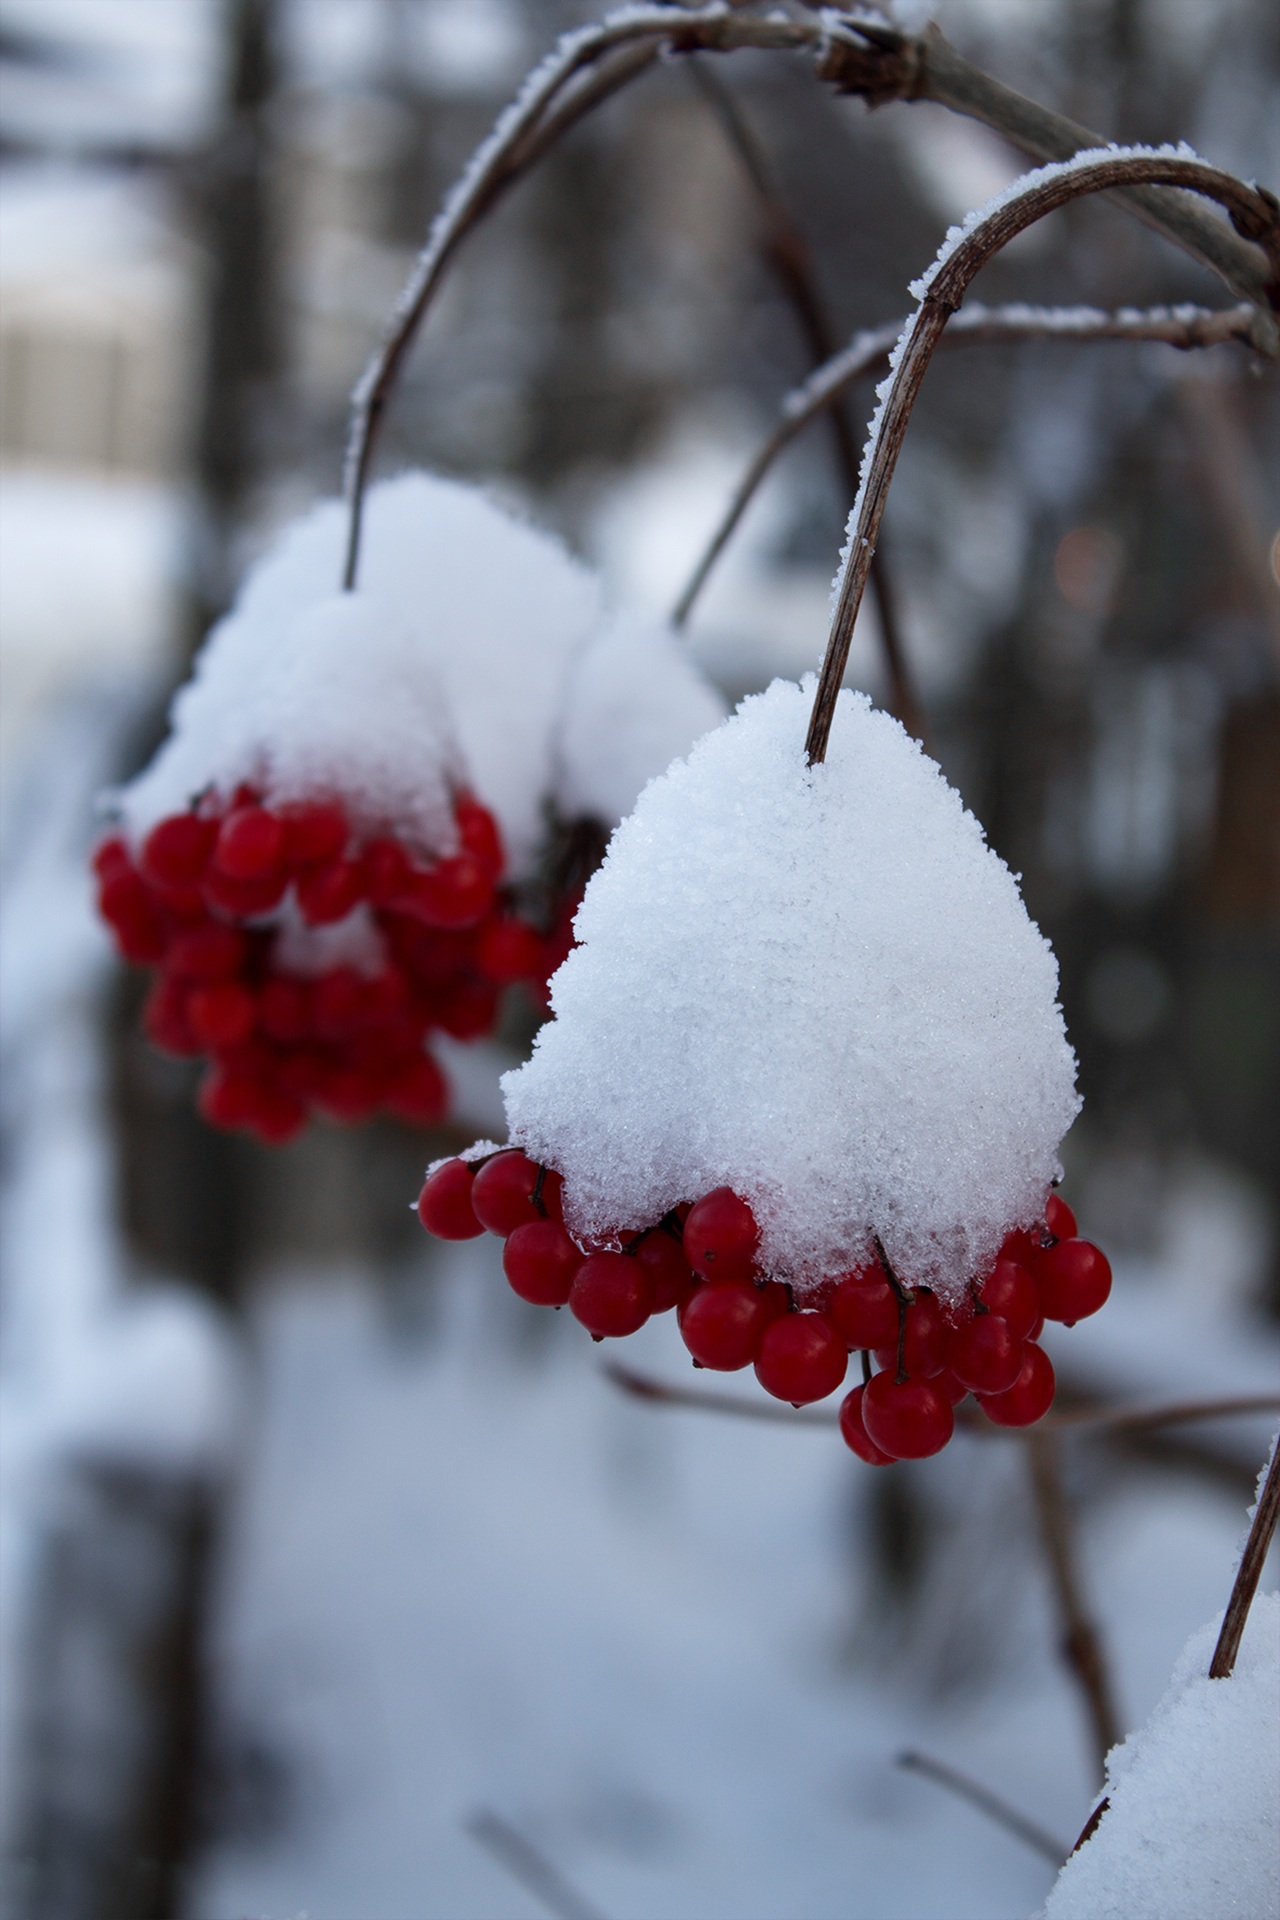
branch, snow, cold, winter, plant, white, leaf, flower, petal, frost, bush, ice, spring, red, weather, frozen, season, twig, close up, berries, icy, wintry, winter magic, freezing, macro photography